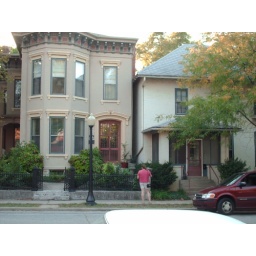
the hottie in pink might distract from the houses though...